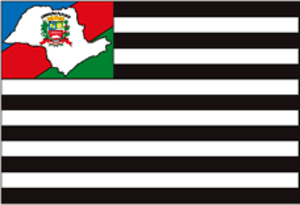
Cachoeira Paulista est une ville brésilienne de l'est de l'État de São Paulo. Elle se situe par une latitude de 22° 39' 54" sud et par une longitude de 45° 00' 32" ouest, à une altitude de 521 mètres. Sa population était estimée à 30 156 habitants en 2006. La municipalité s'étend sur 288 km².